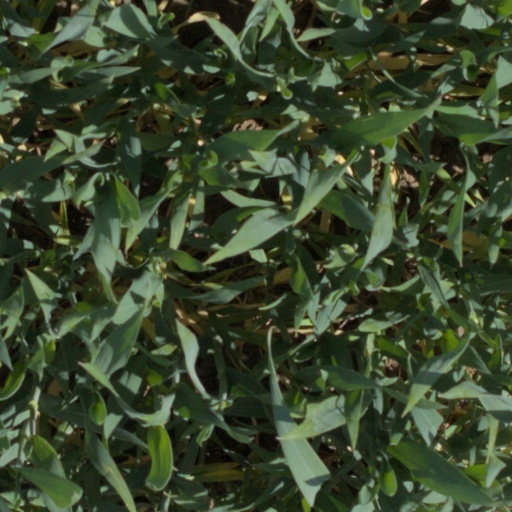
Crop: wheat